Warta Poznań

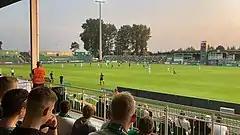
Stadion Dyskobolii Grodzisk Wielkopolski during the league match between Warta Poznań and Piast Gliwice in September 2020

At the start of the 2020–21 season, many football pundits predicted Warta's relegation. Defying expectations, with new players such as striker Mateusz Kuzimski (summer 2020 signing) and winger Makana Baku (on loan from January 2021), Warta finished fifth in the league, missing out on qualification to the UEFA Europa Conference League by just one point. This represented Warta football team's best result since winning the football championship in 1947.